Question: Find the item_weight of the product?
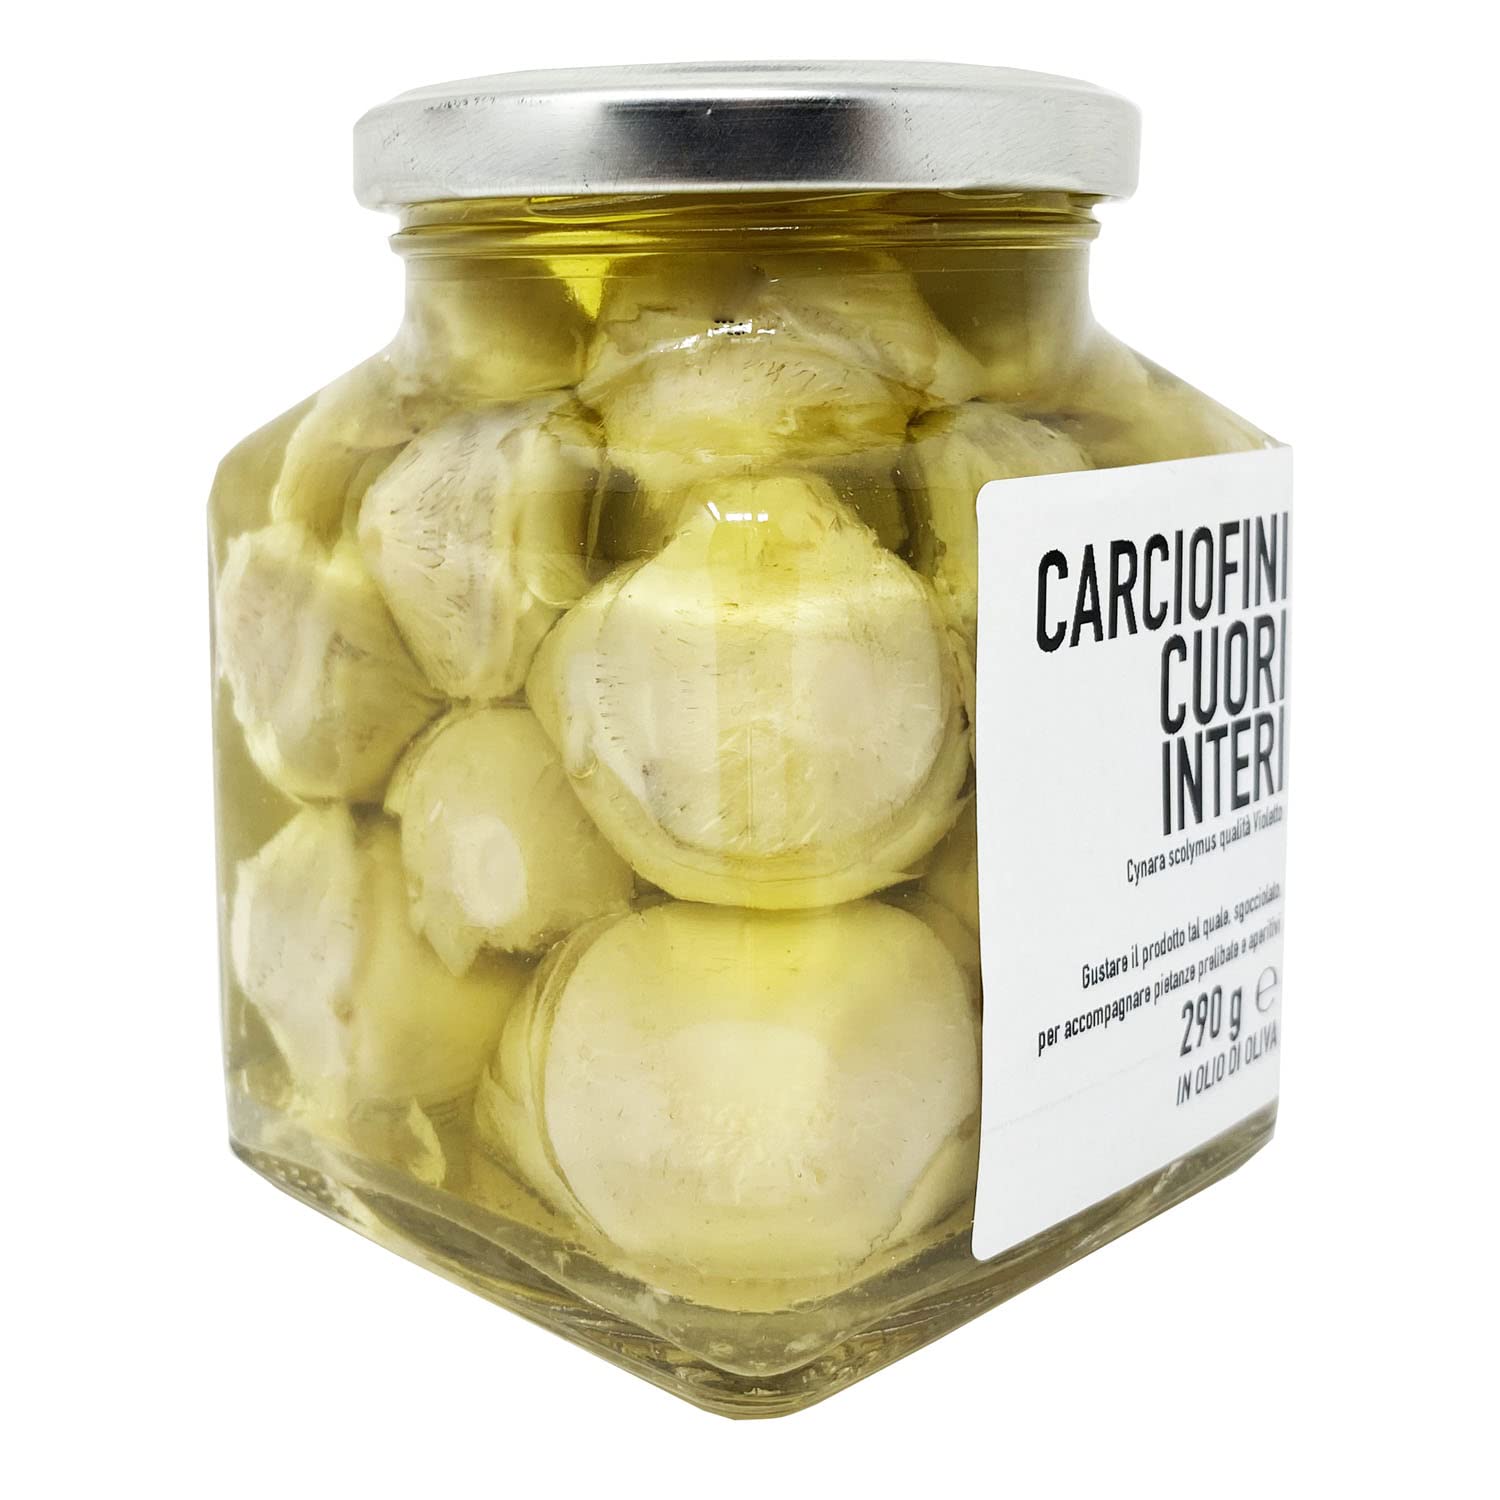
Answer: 290.0 gram